Helena Morrissey, Baroness Morrissey

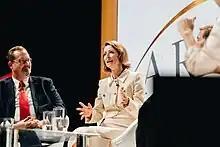
Helena Morrissey speaks on panel discussion with Derek Kreifels at ARC Forum 2023

Morrissey is the author of a book, "A Good Time to be a Girl" (HarperCollins, 2018). She was the guest on the BBC Radio 4 programme "Desert Island Discs" on Sunday 22 March 2020.